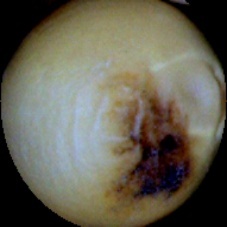
Label: Spotted